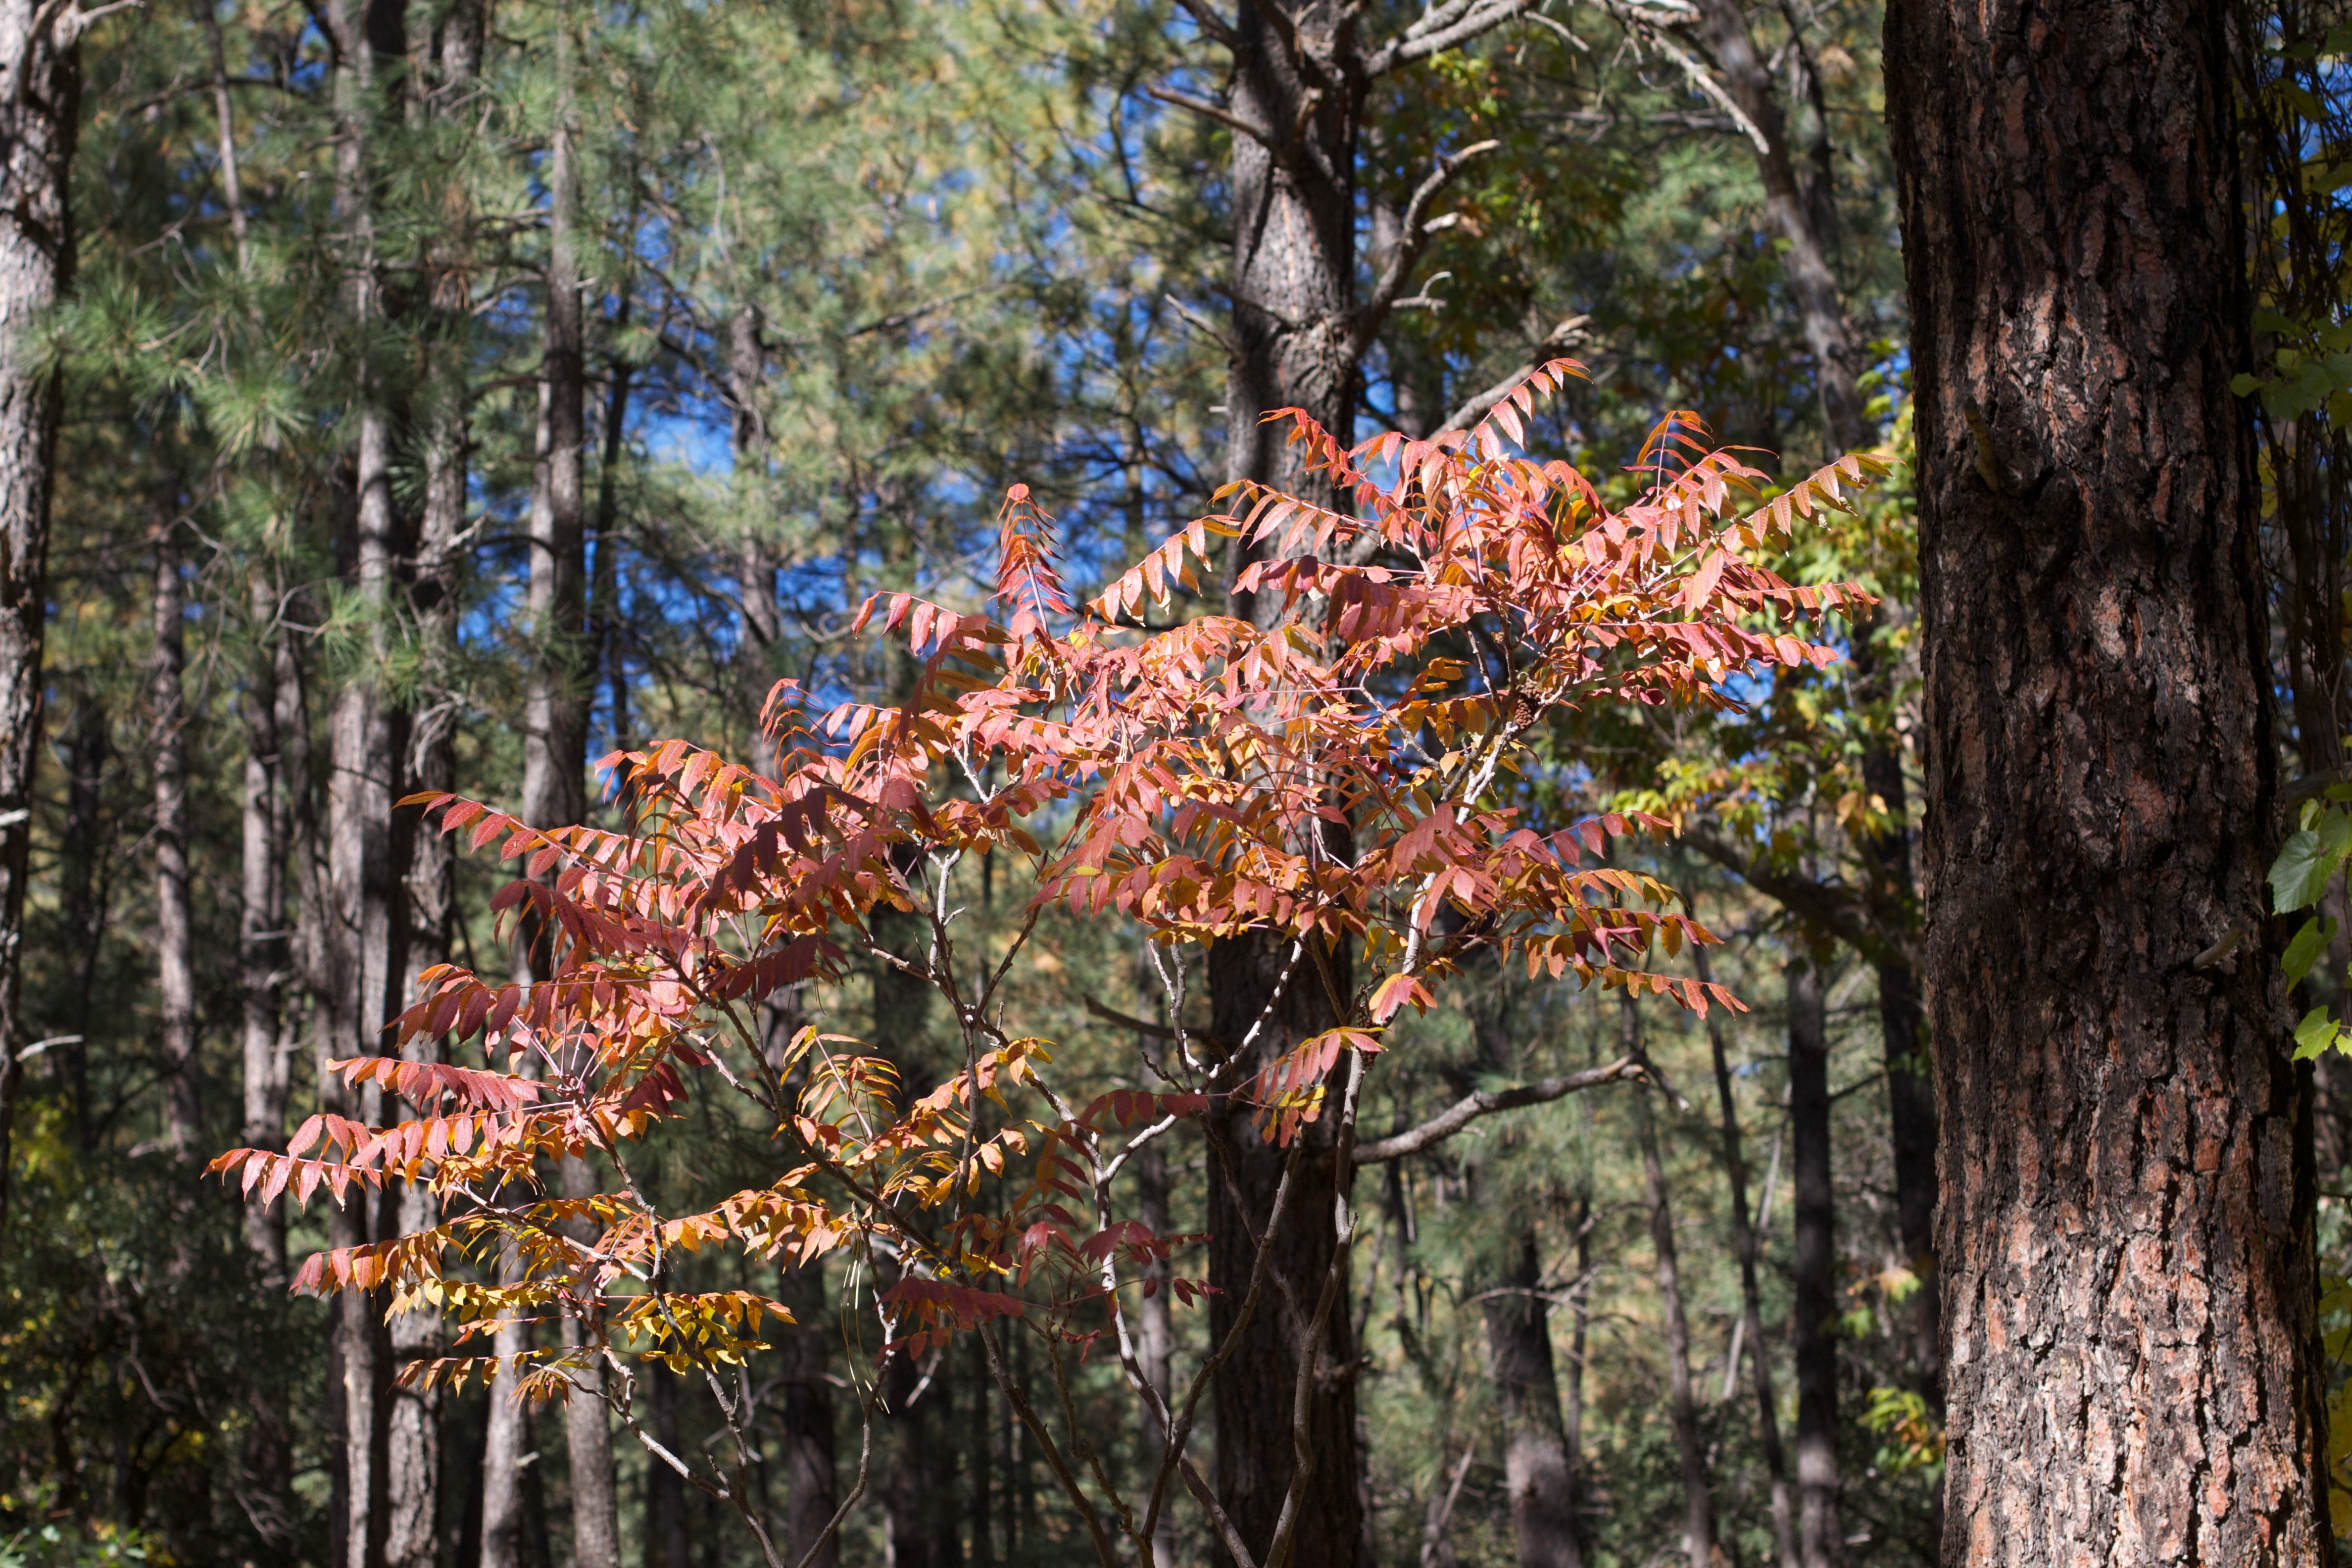
tree, forest, branch, plant, leaf, flower, autumn, park, botany, flora, season, shrub, rainforest, deciduous, woodland, habitat, flowering plant, biome, natural environment, woody plant, temperate broadleaf and mixed forest, land plant